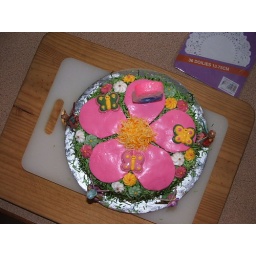
Saw this in a book in A&amp;amp;R and created from memory. We added handpainted fairies and flowers and butterflies from the supermarket.